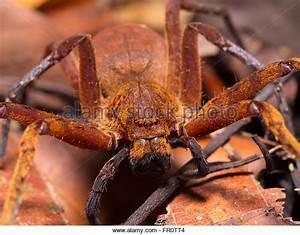
spider